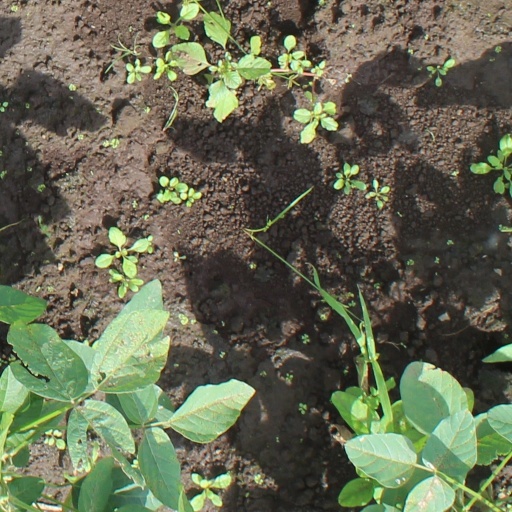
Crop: soybean